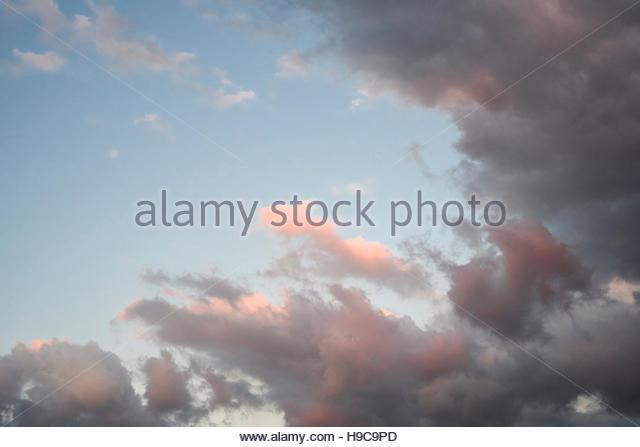
red clouds in the sky
Relation: Subjective